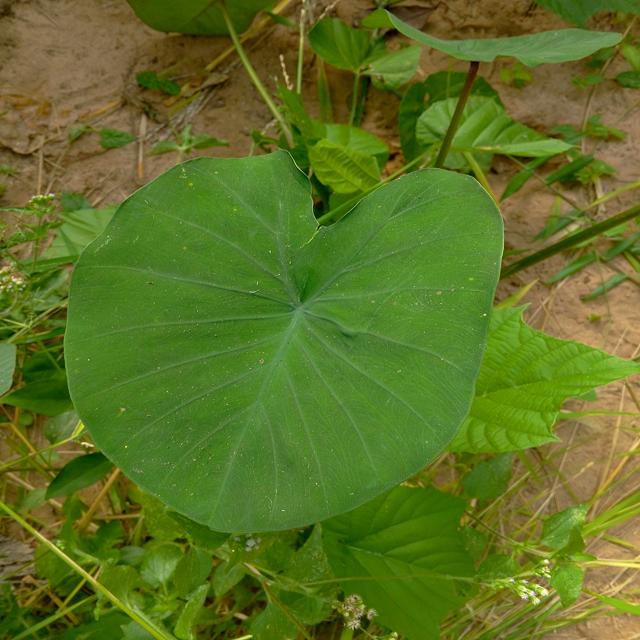
Label: Healthy